Burton Barr

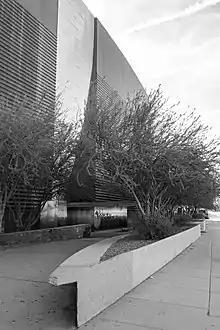
The Burton Barr Central Library in Phoenix, Arizona

Burton Barr (1917–1997) was an American Army colonel, businessman and politician. He served as a Republican member of the Arizona House of Representatives from 1964 to 1986, and as its Republican Majority Leader from 1966 to 1986.